List of Roseanne and The Conners characters

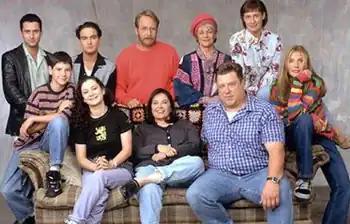

The following is a list of major characters in the television series "Roseanne" and its successor, "The Conners".